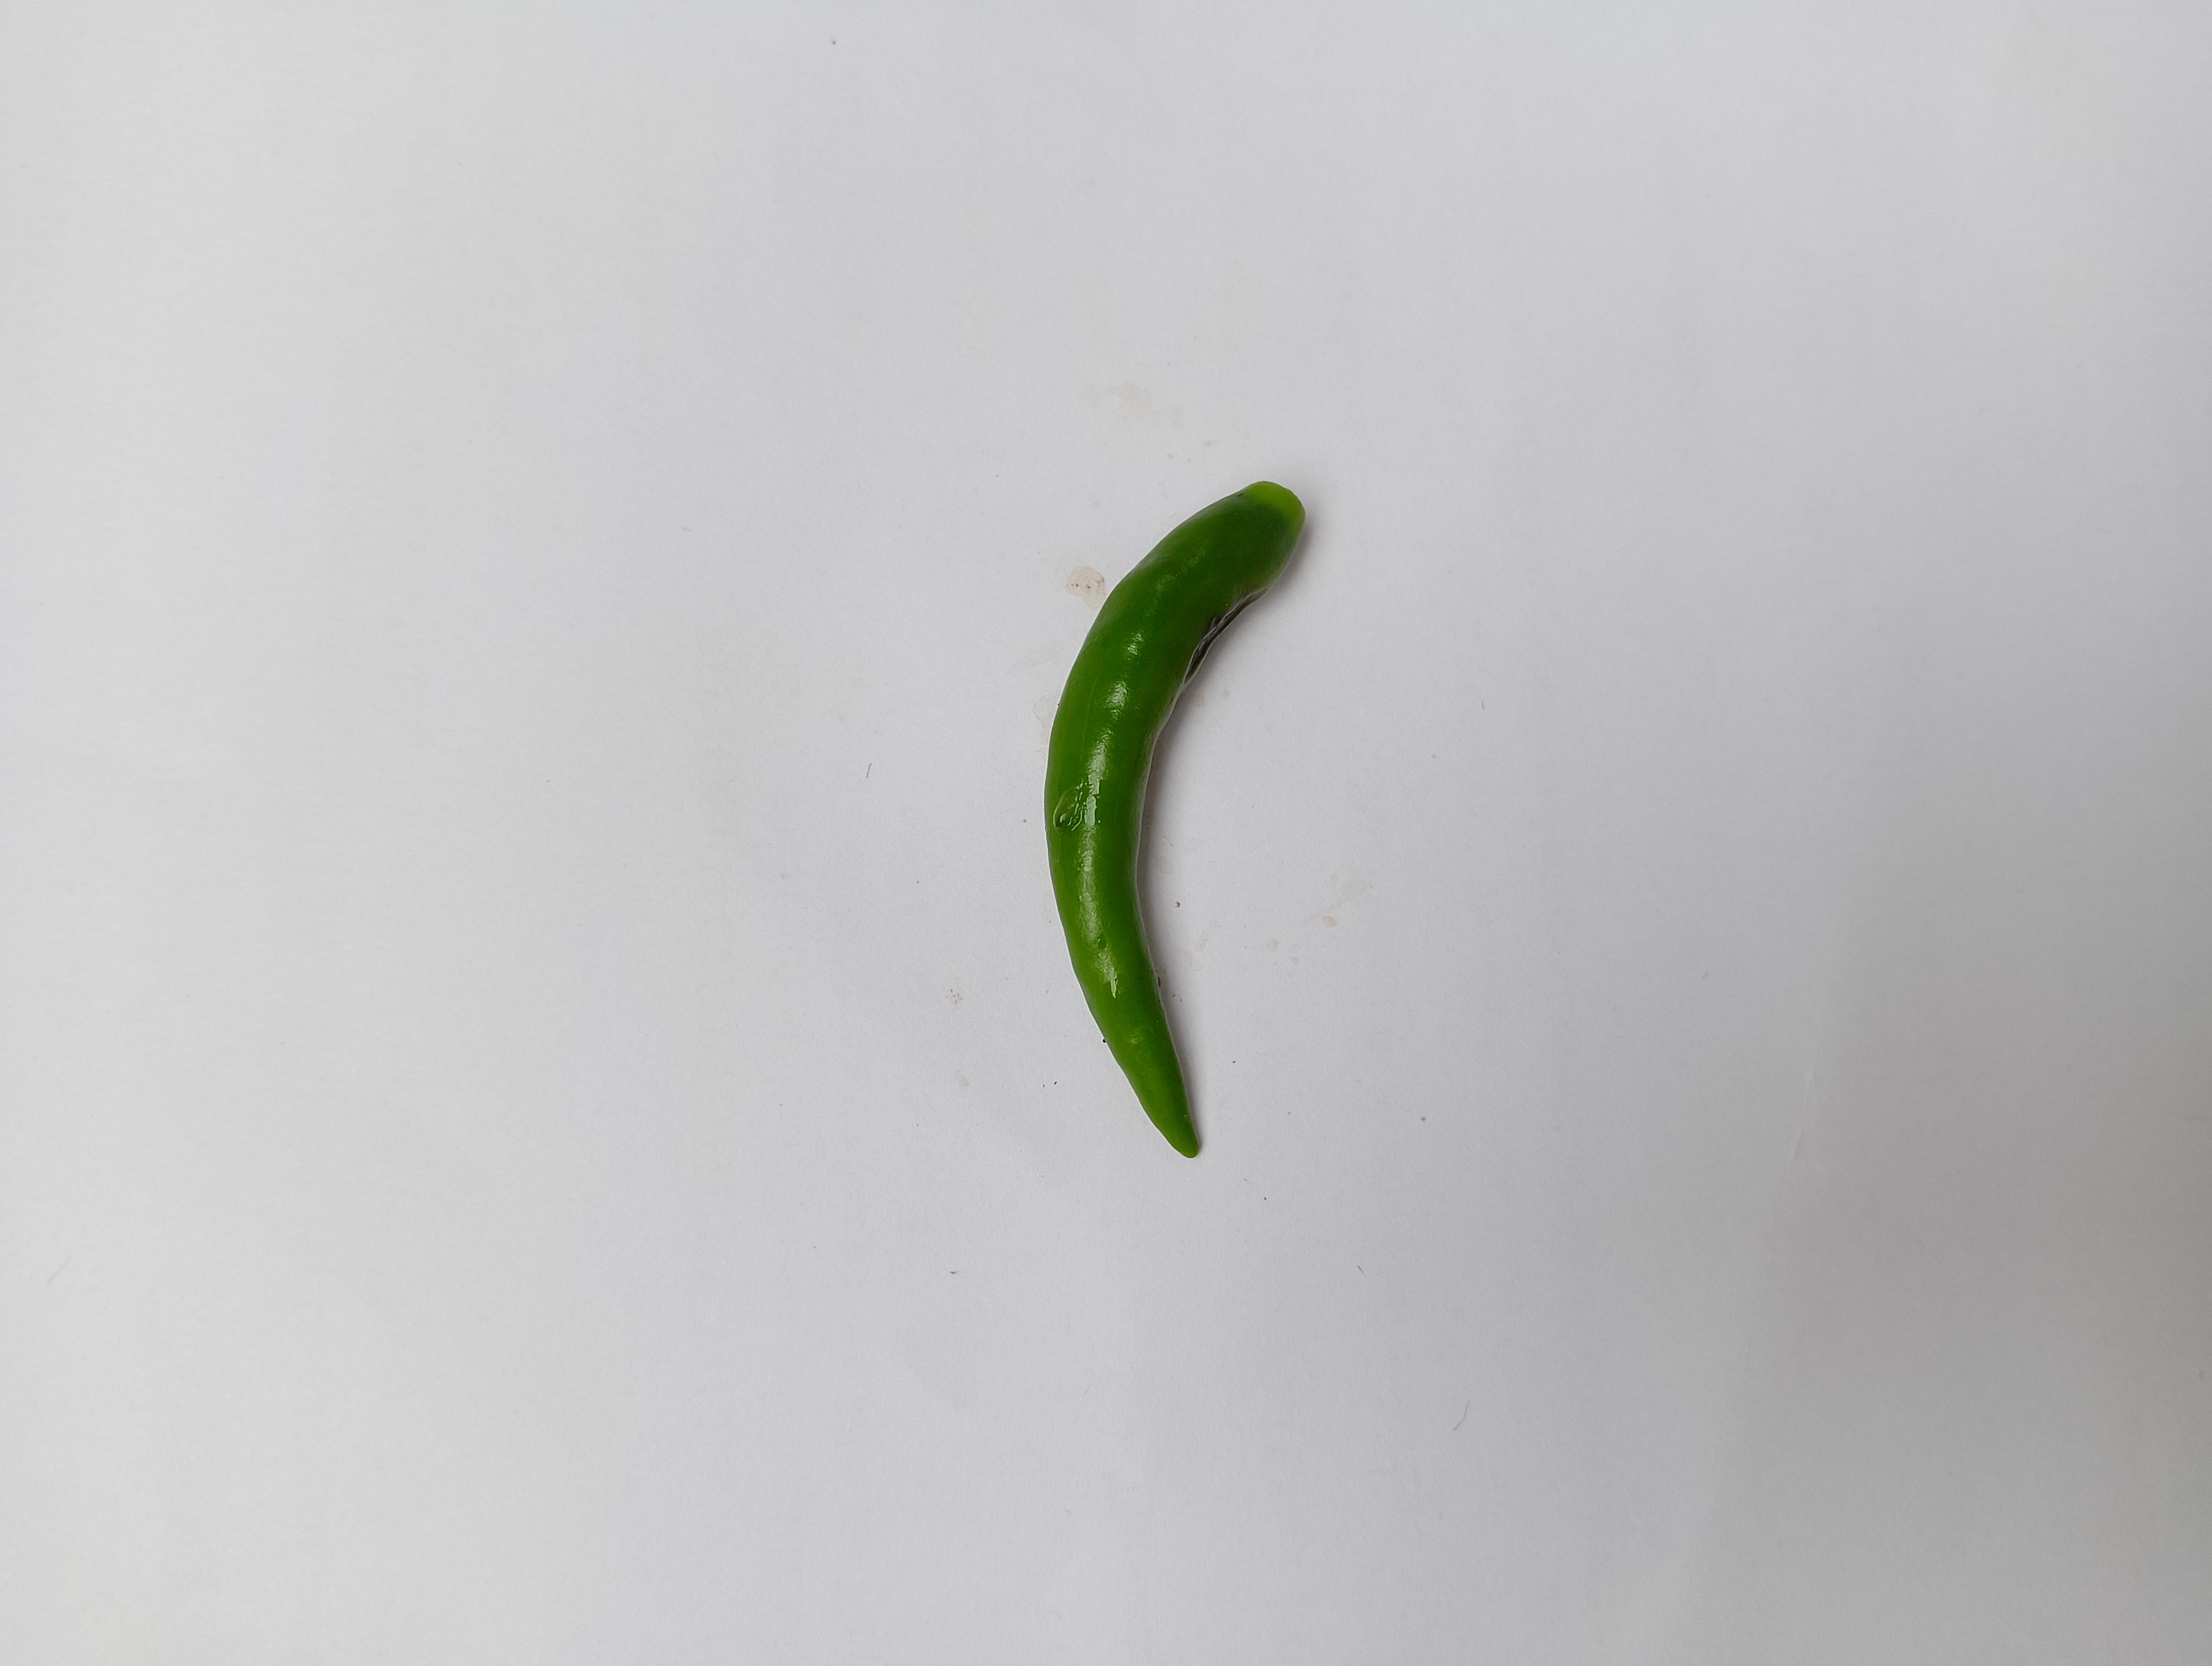
Label: Green Chili